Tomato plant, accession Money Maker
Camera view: horizontal (90 deg, fisheye); turntable rotation: 300 degrees
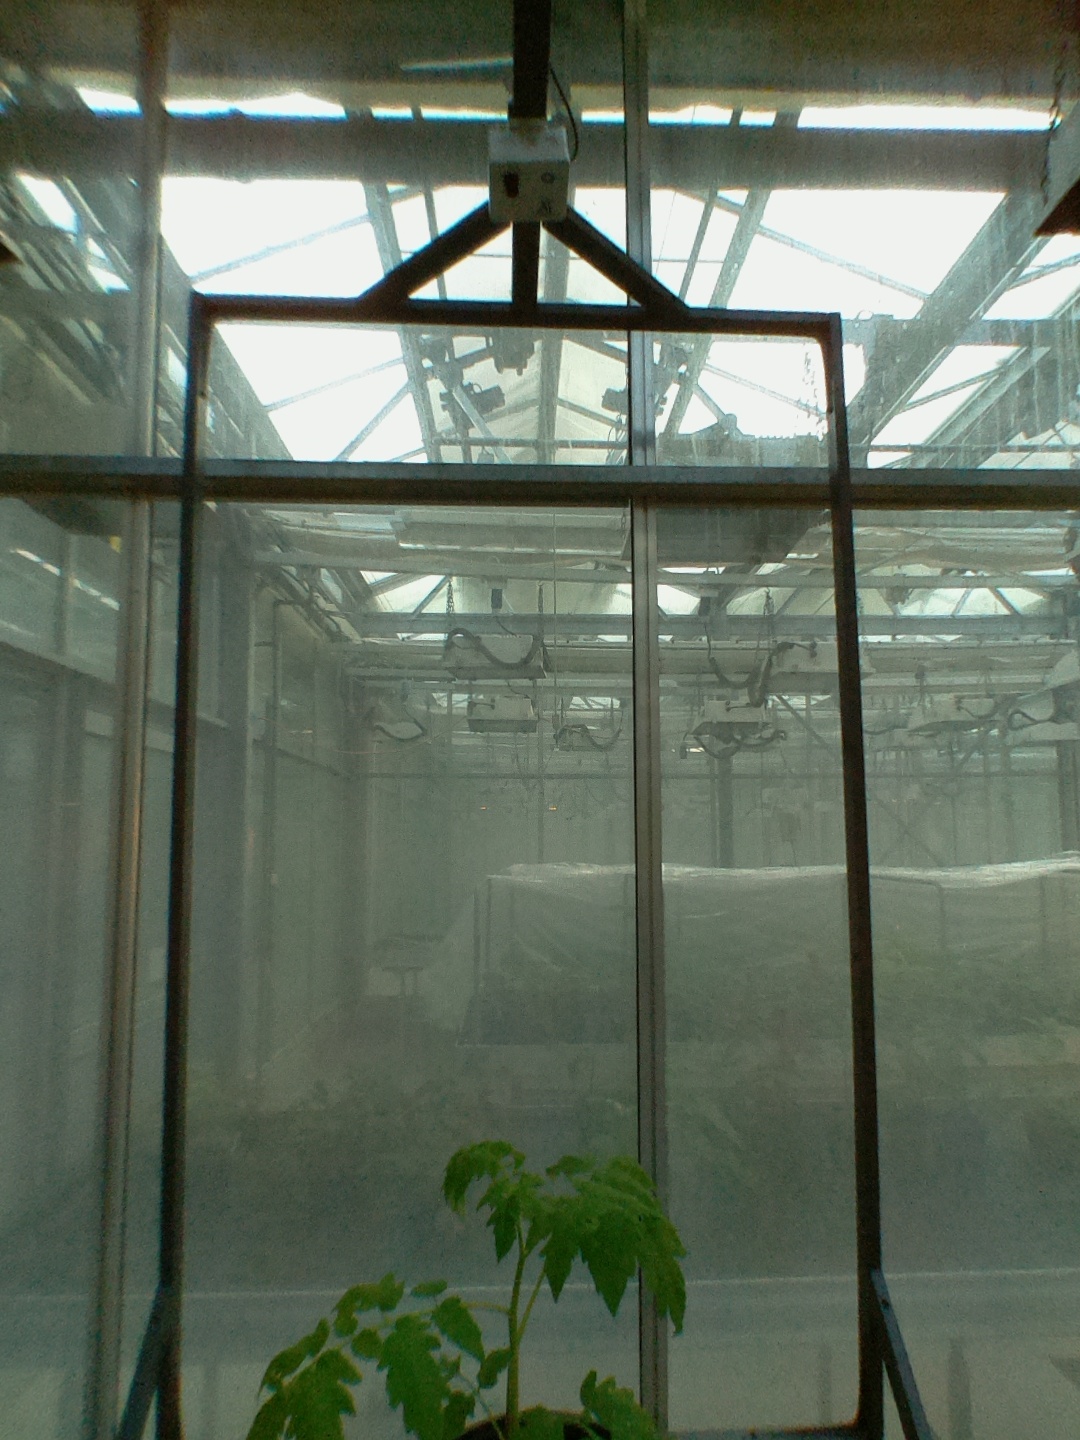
BBCH growth stage 13: 6 of true leaves visible